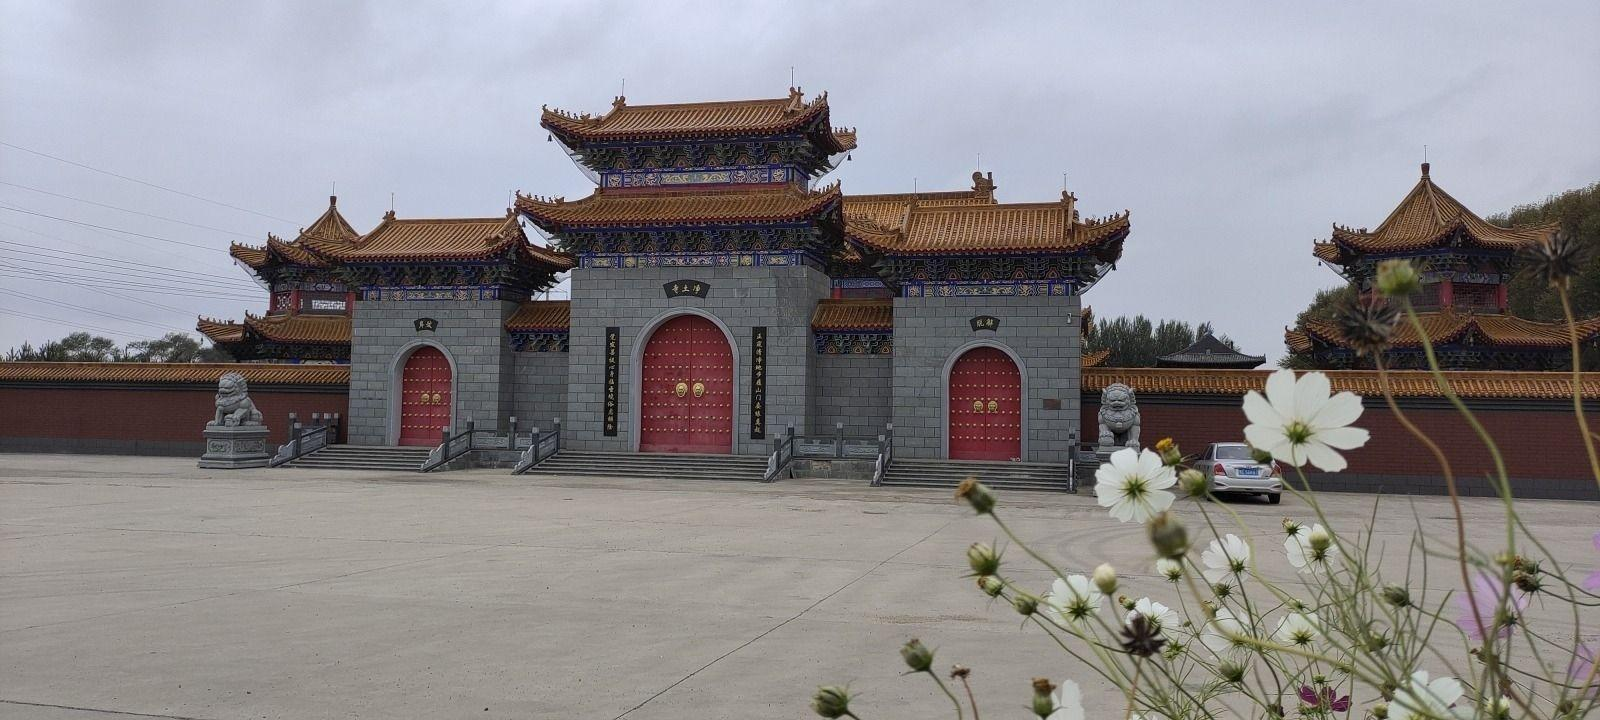
地标名称：净土寺
所在城市：大庆市·杜尔伯特蒙古族自治县